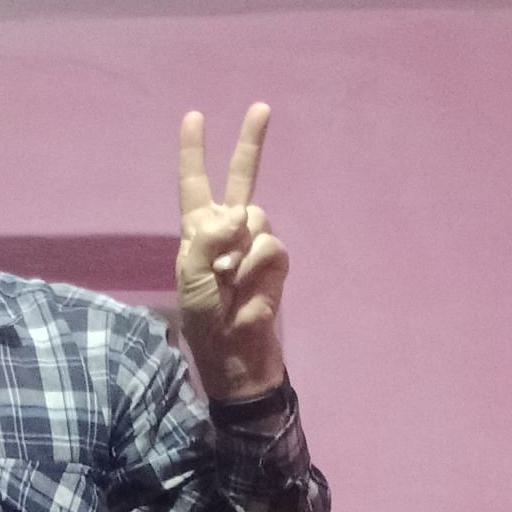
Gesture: peace